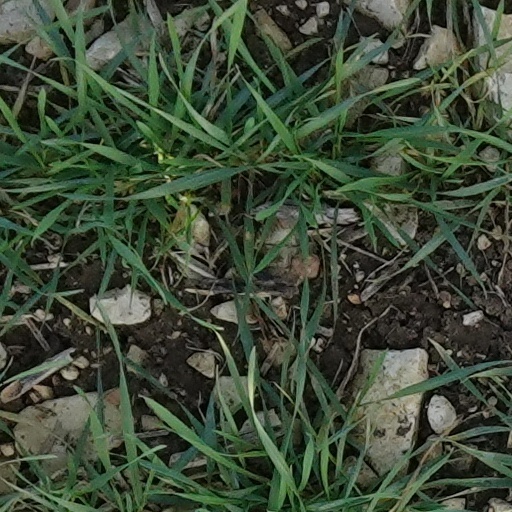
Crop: wheat